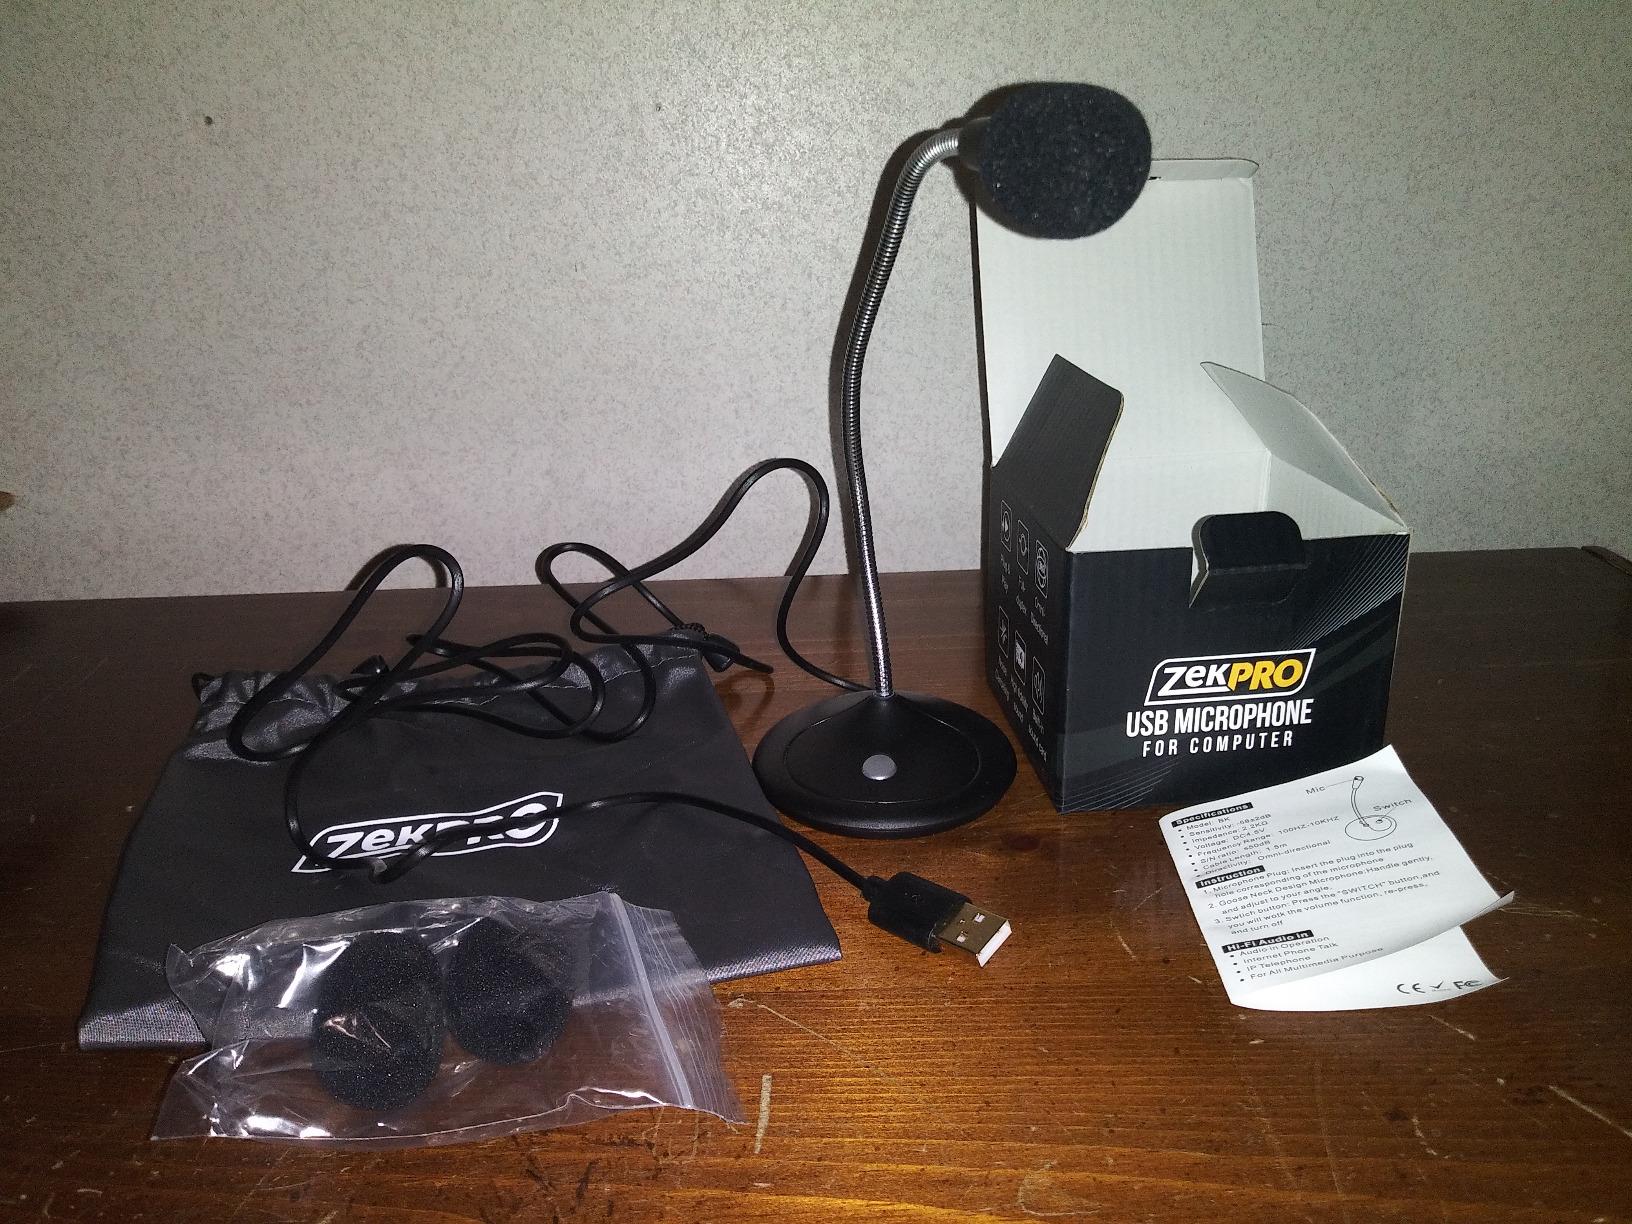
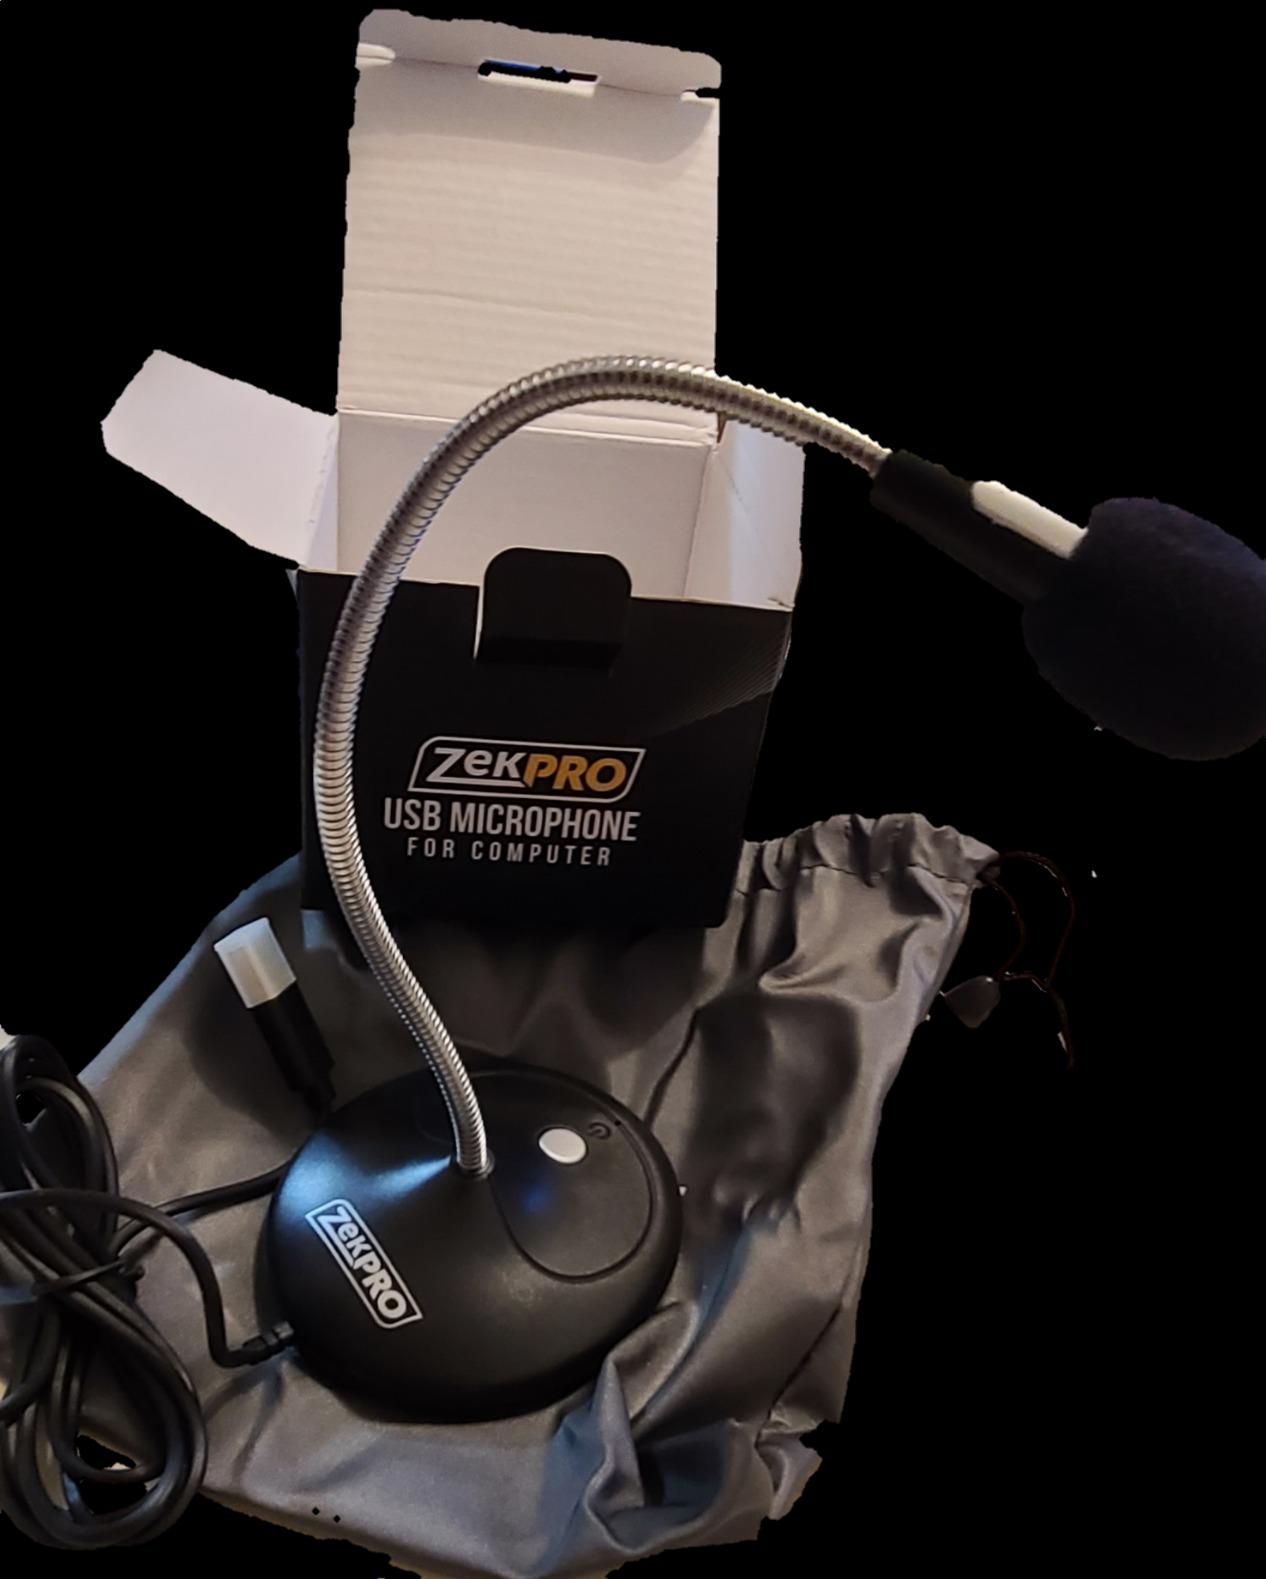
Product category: microphone
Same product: yes